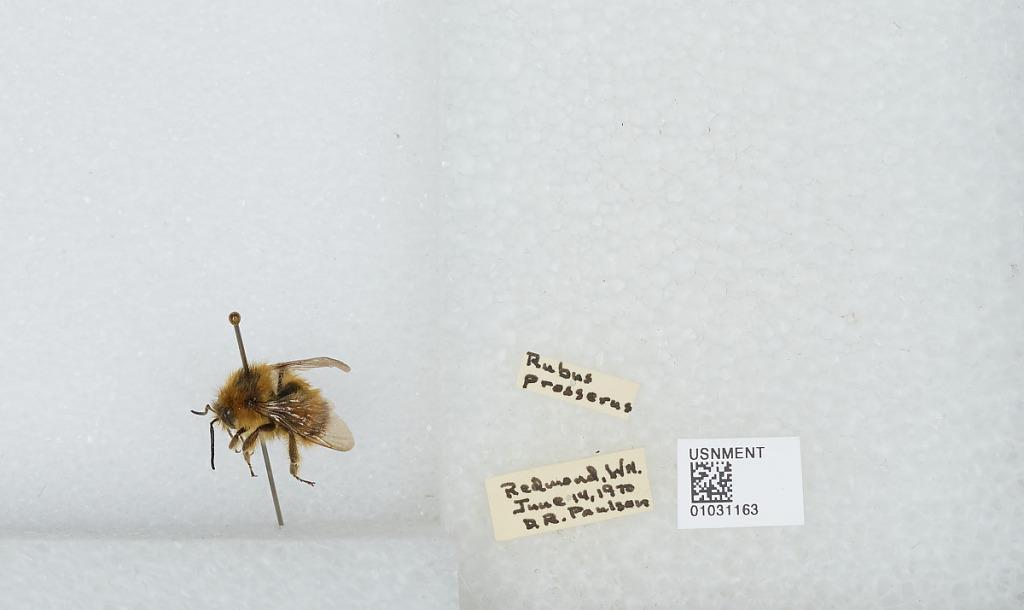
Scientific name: Bombus (Pyrobombus) mixtus Cresson
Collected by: D. Paulson
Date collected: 1970-6-14
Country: United States
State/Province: Washington
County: King
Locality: Redmond
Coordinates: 47.6694, -122.124